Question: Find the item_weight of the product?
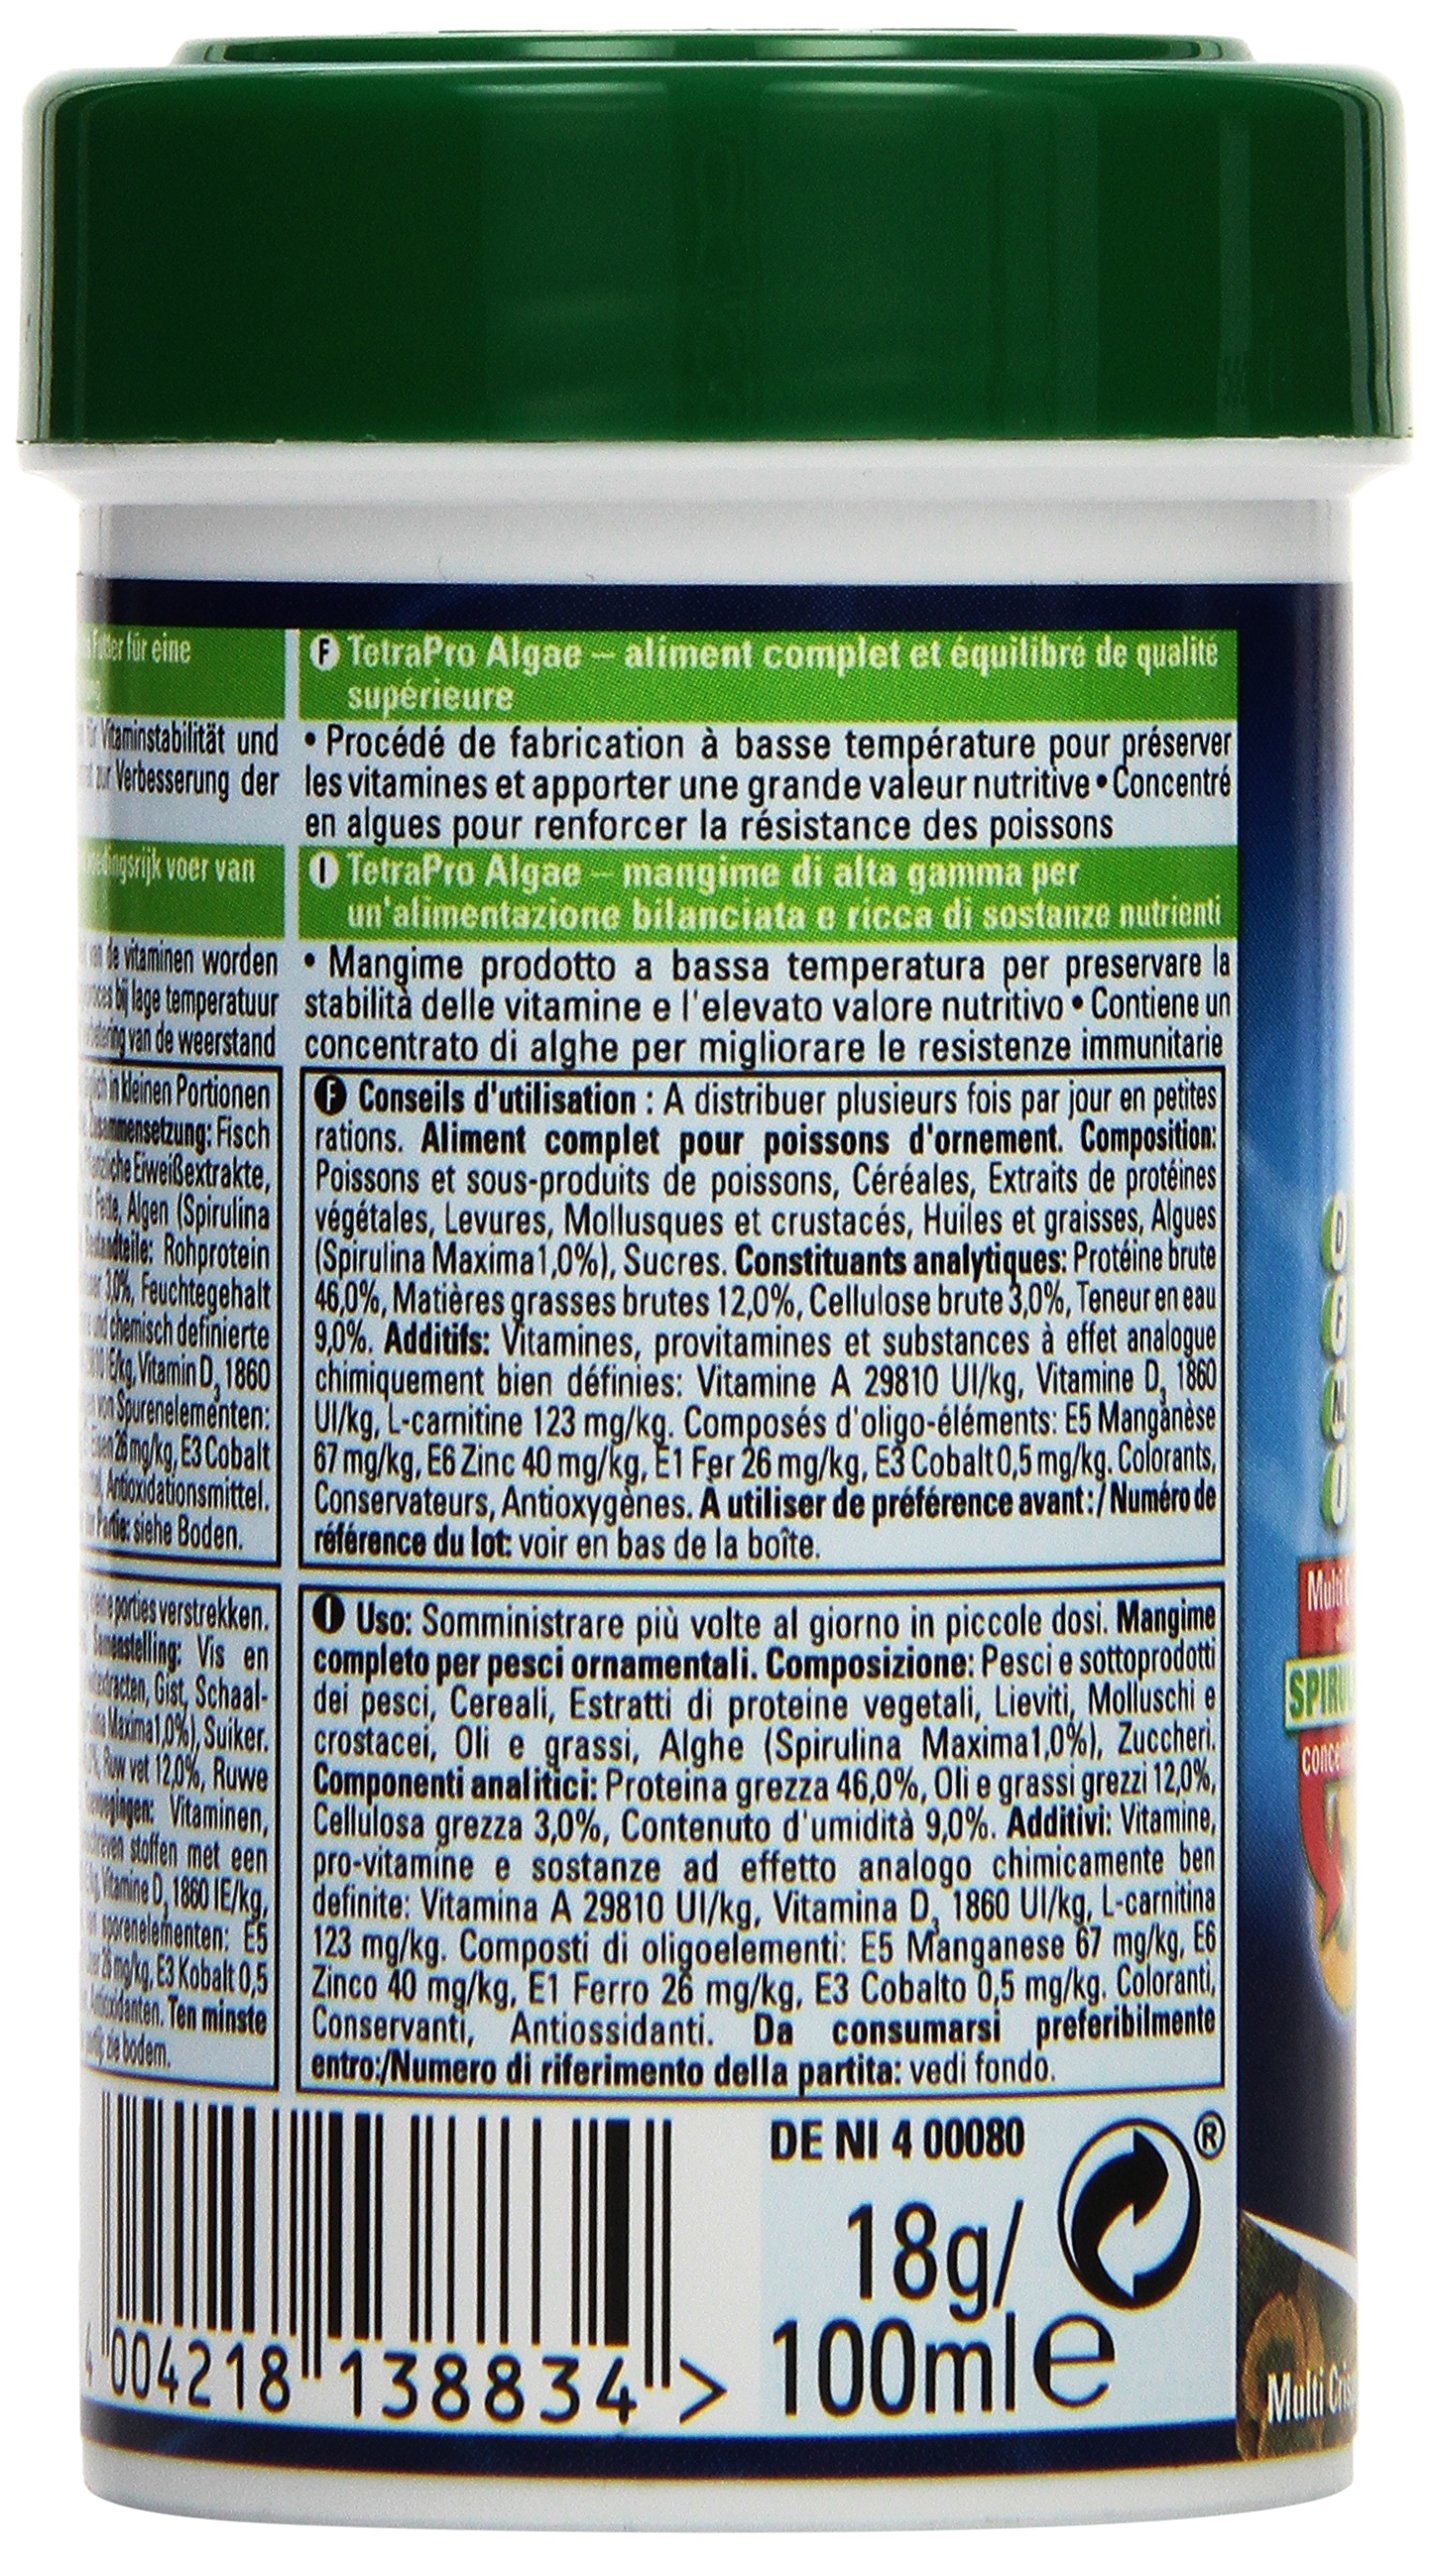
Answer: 16.0 kilogram